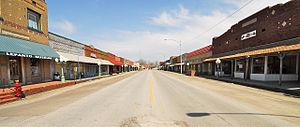
La ville de Lepanto est située dans le comté de Poinsett, dans l’État de l’Arkansas, aux États-Unis. Sa population s’élevait à 1 893 habitants lors du recensement de 2010, estimée à 1 828 habitants en 2016.